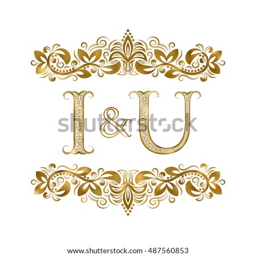
i and u vintage initials logo symbol .